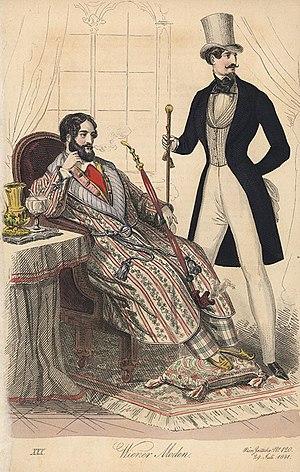
Jules Amédée Barbey d'Aurevilly, dit Jules Barbey d'Aurevilly, est un écrivain français, né le 2 novembre 1808 à Saint-Sauveur-le-Vicomte et mort le 23 avril 1889 à Paris des suites d'une hémorragie. Surnommé le « Connétable des lettres » par Léon Bloy, il a contribué à animer la vie littéraire française de la seconde moitié du XIXᵉ siècle. Il a été à la fois romancier, nouvelliste, essayiste, poète, critique littéraire, journaliste, dandy, et polémiste.